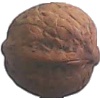
Label: walnut